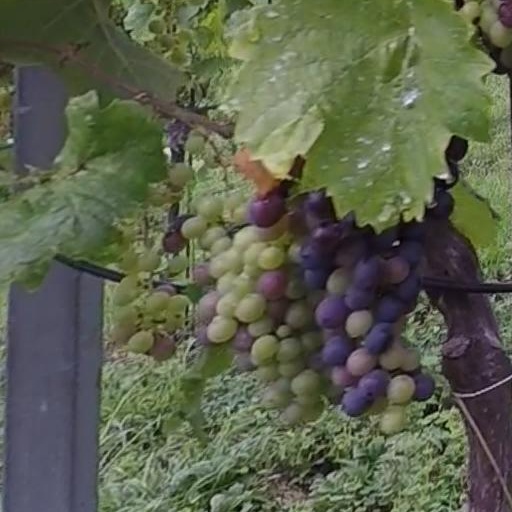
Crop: grape